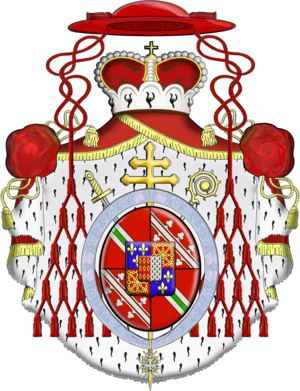
Grandes armoiries des cardinaux Louis-René-Édouard de Rohan &amp
Louis-René-Édouard, prince de Rohan, cardinal-évêque de Strasbourg, est un prélat français, membre de la maison de Rohan, qui fit carrière à la Cour de Versailles et au sein de l'Église.